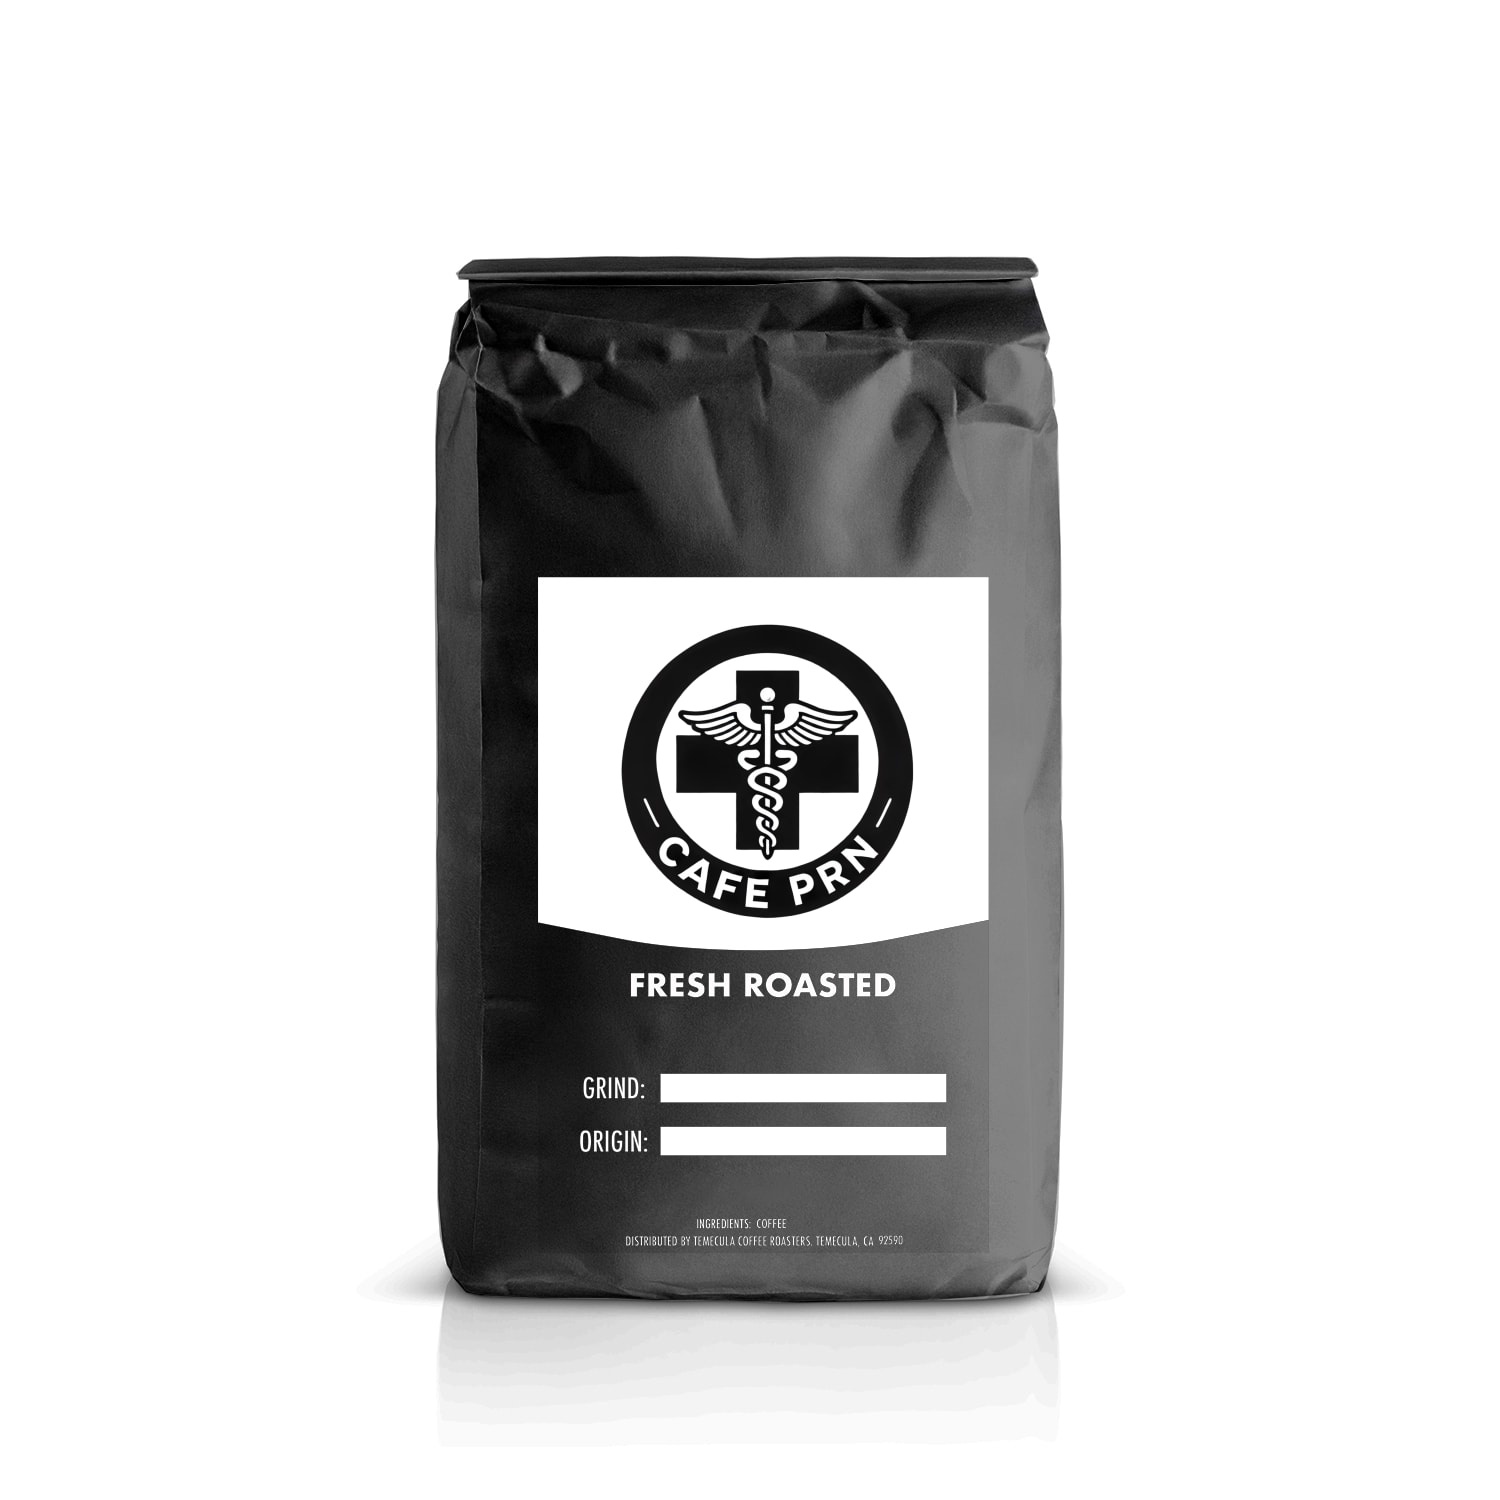
Cowboy Blend
Roast : Dark & Medium Blend With both Dark and Medium roasted coffee. Cocoa, caramel, & vanilla tones
Brand: Cafe PRN
Category: Food, Beverages & Tobacco > Beverages > Coffee > Coffee Beans & Ground Coffee